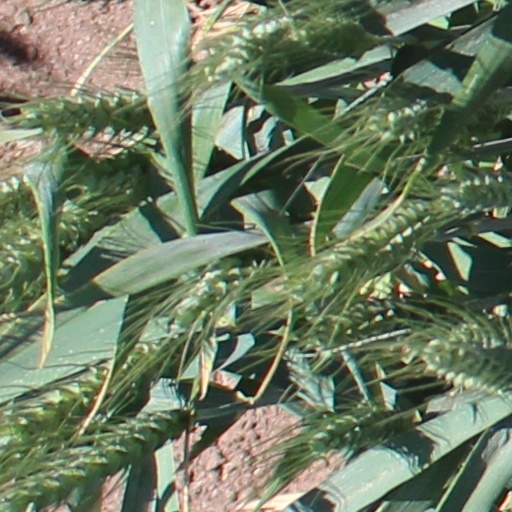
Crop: wheat